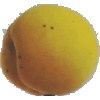
Label: Peach 2